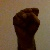
The image shows a hand gesture representing the letter 'S' in Indian Sign Language.